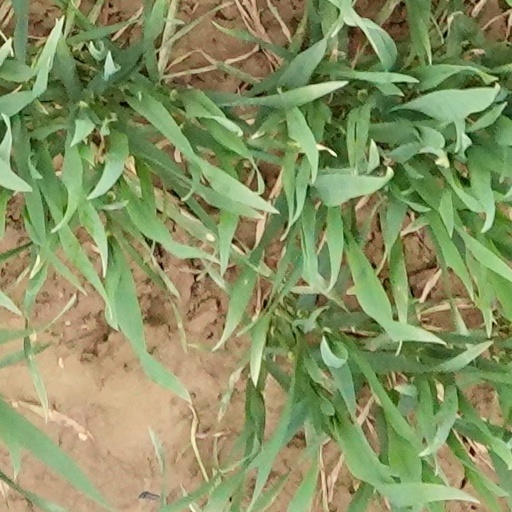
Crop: wheat